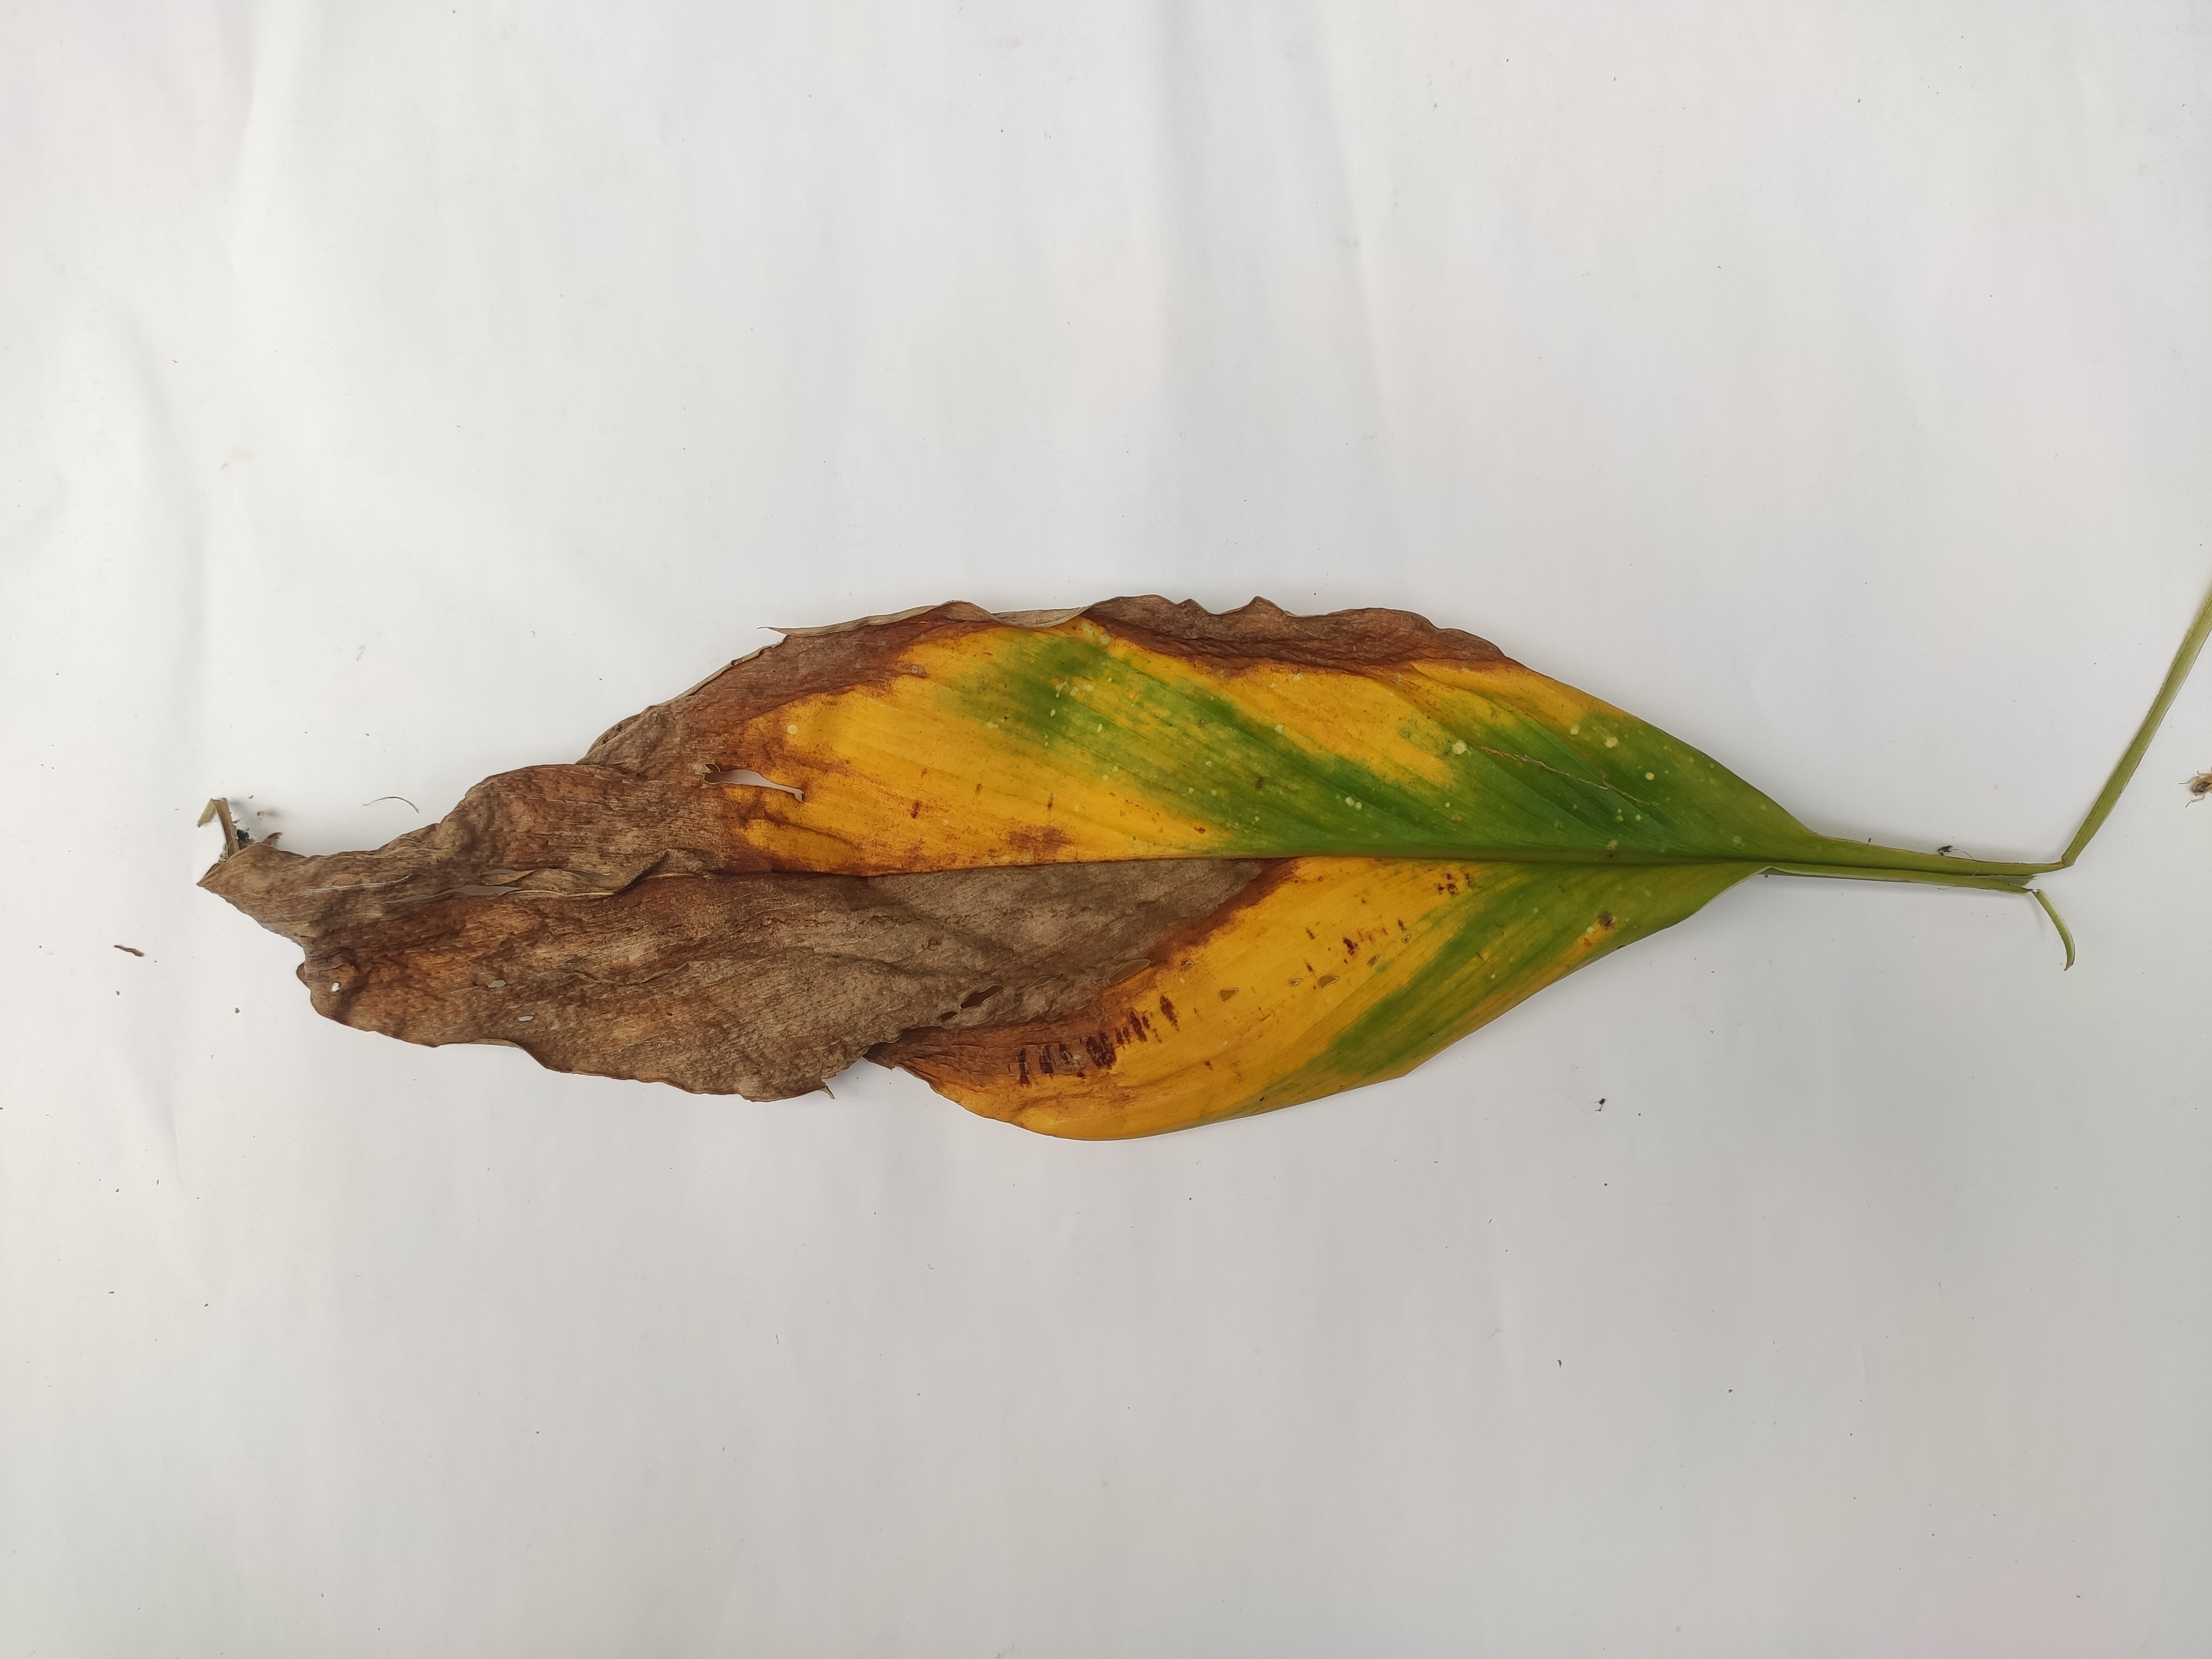
Label: Blotch